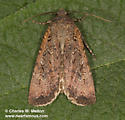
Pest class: cutworms